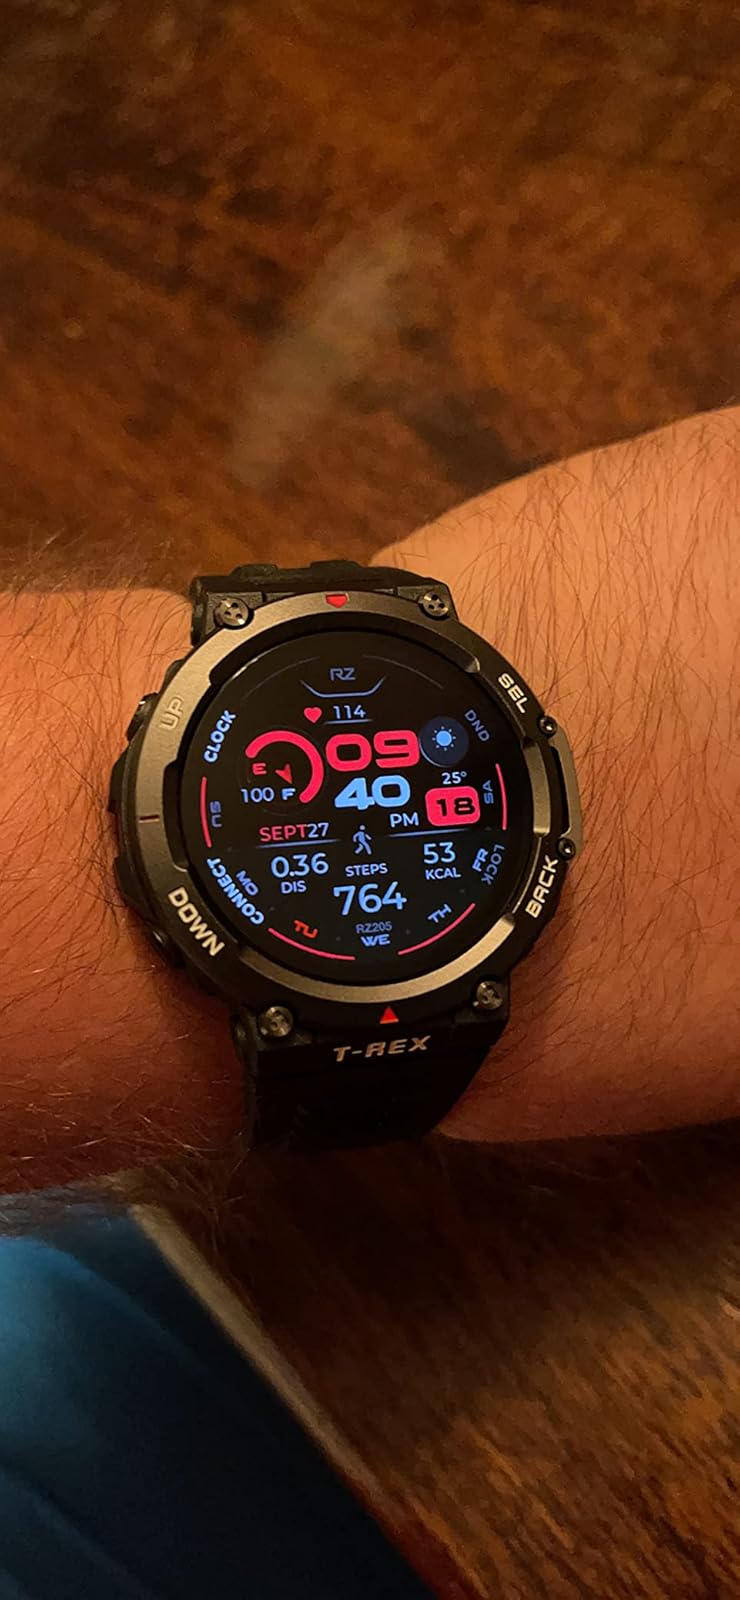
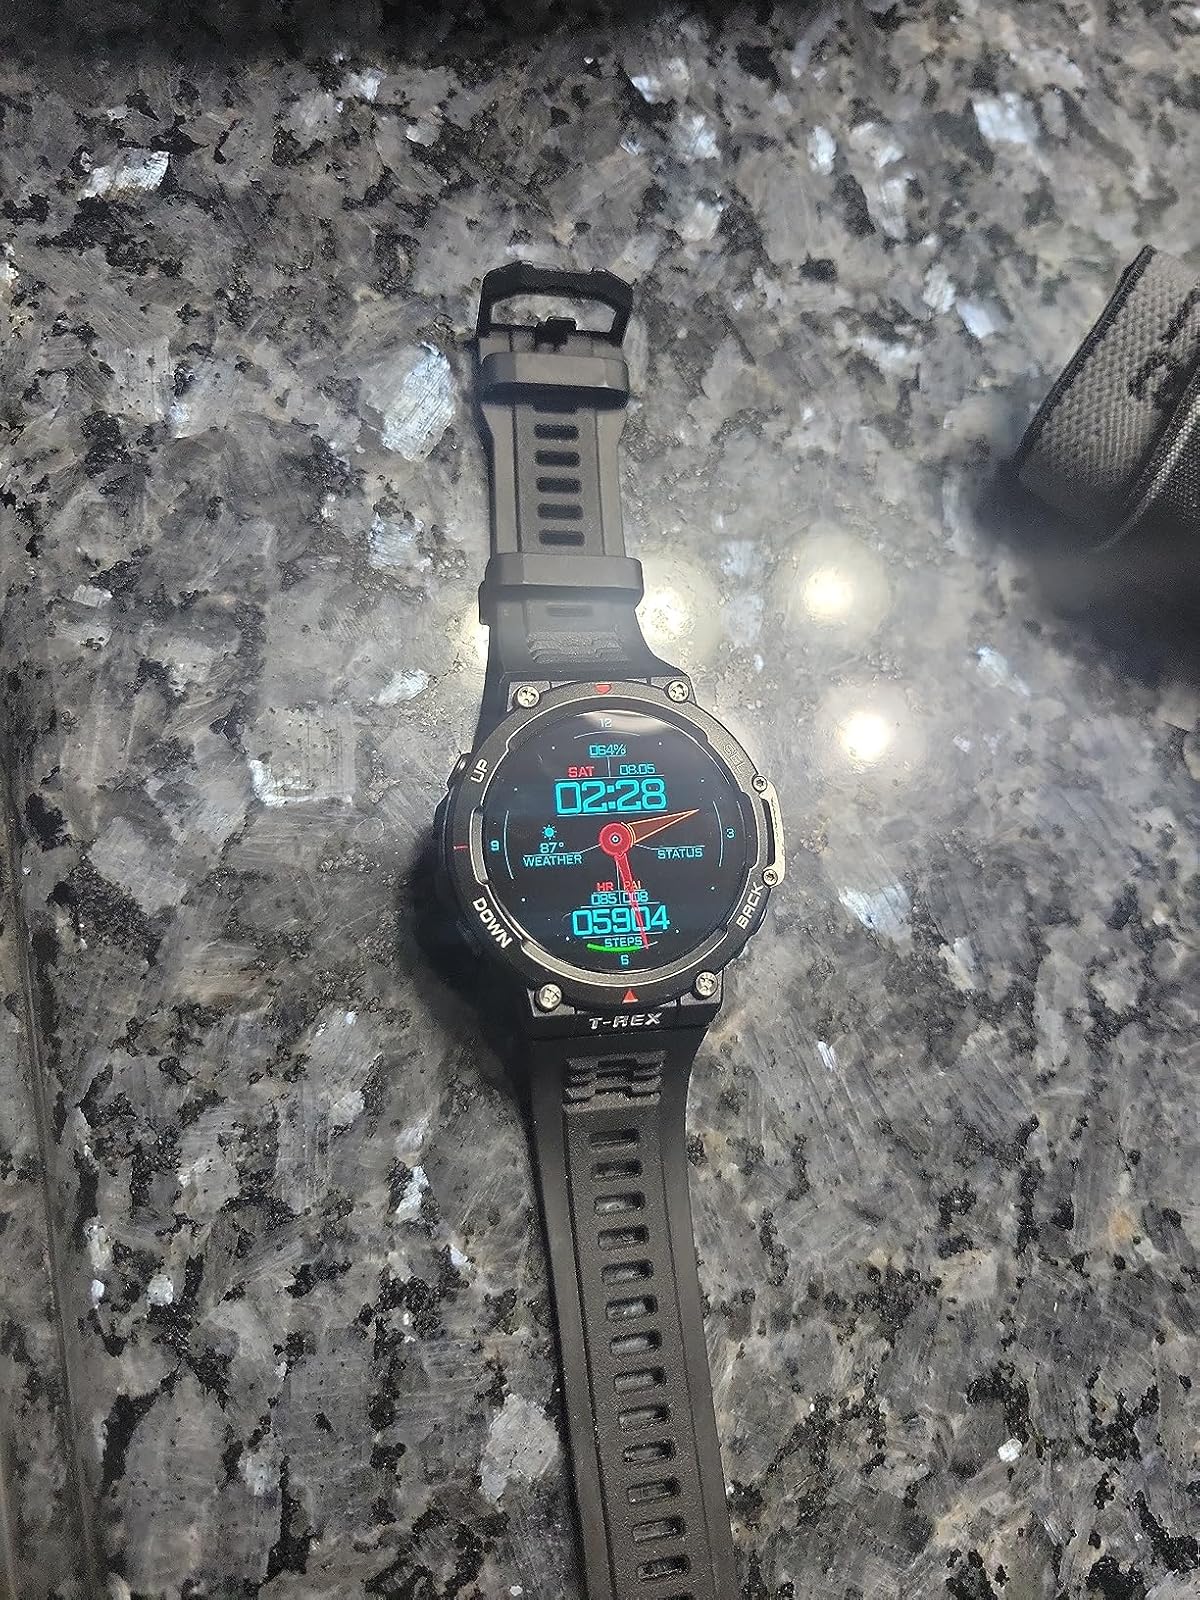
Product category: smartwatch
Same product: yes